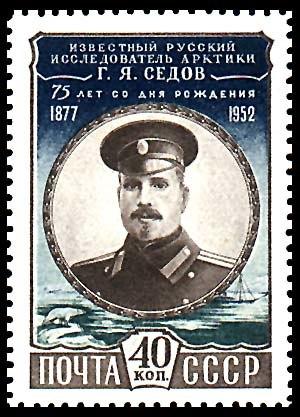
Georgi Sedov (1877–1914), explorateur des régions polaires, 1952
Gueorgui Iakovlevitch Sedov, né le 5 mai 1877 et mort le 5 mars 1914, est un explorateur de l'Arctique et marin russe.